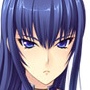
Portrait style: Anime Portrait